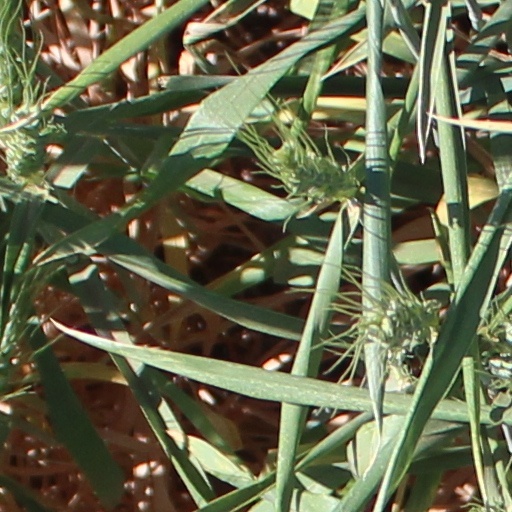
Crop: wheat